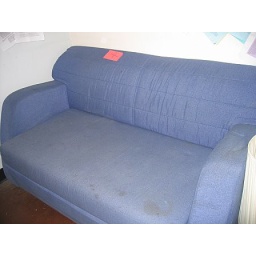
6 feet long bed when pulled out; couch is 5 feet by 3 feet